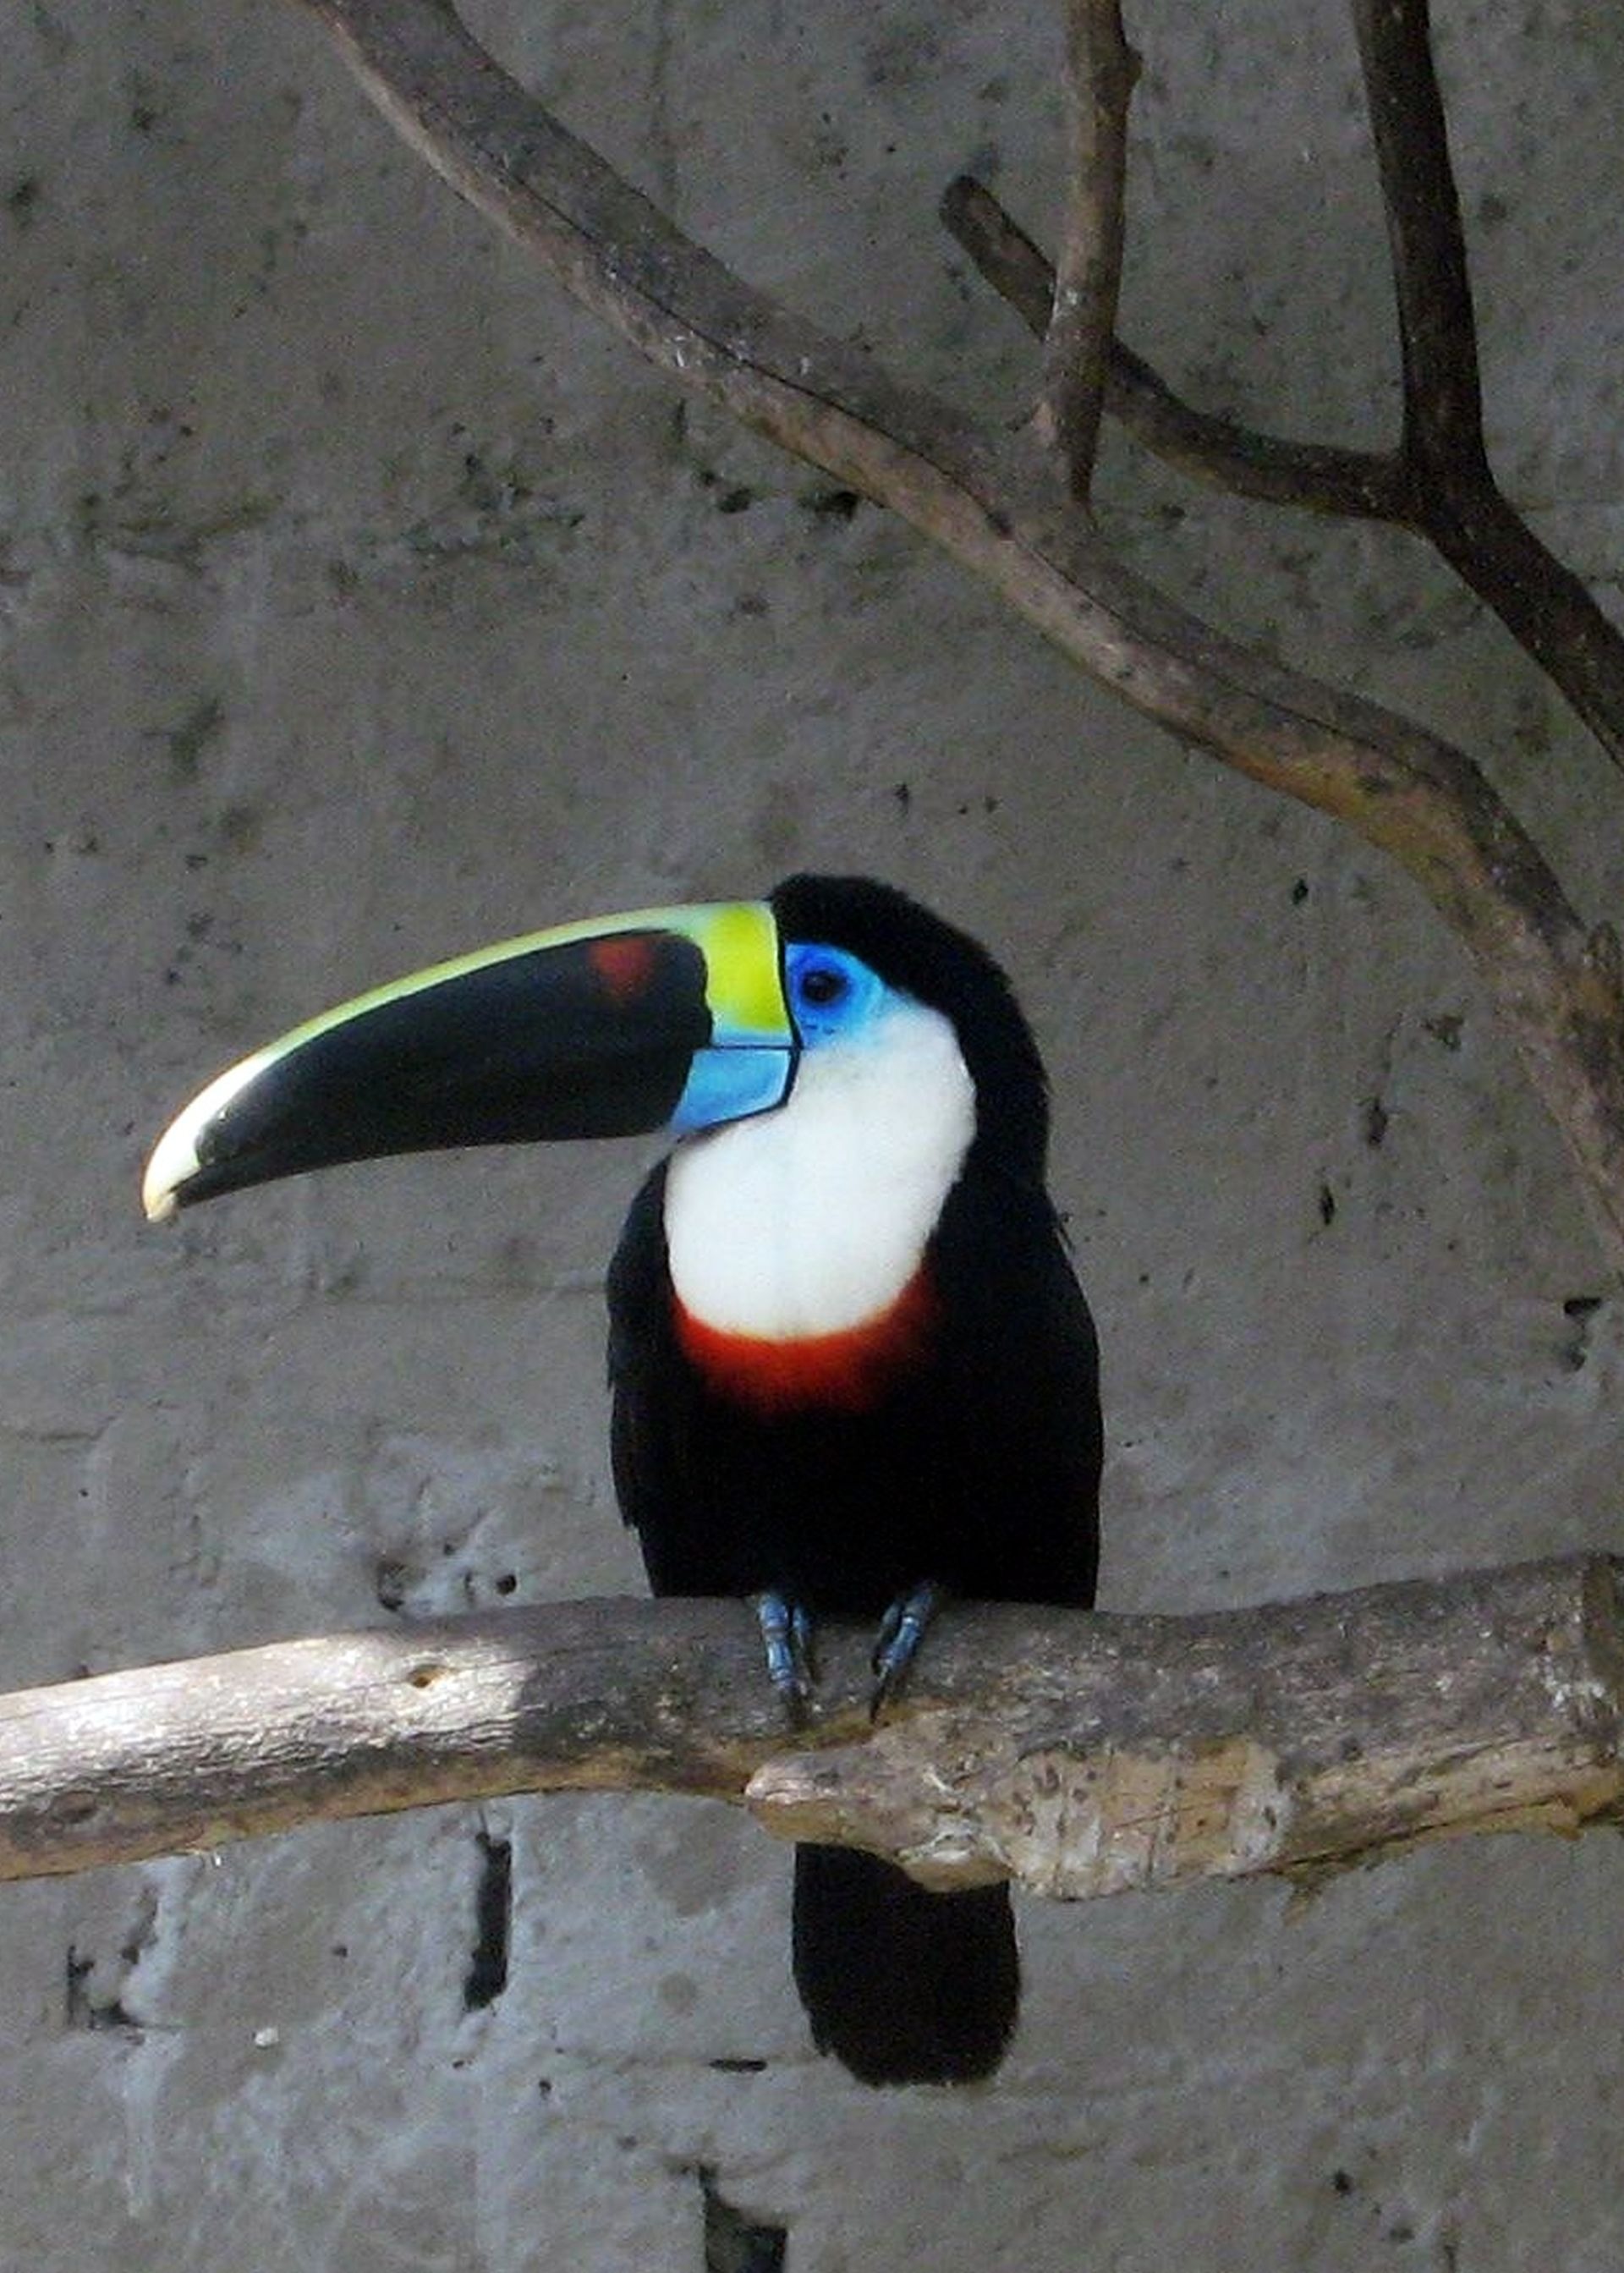
nature, bird, animal, beak, fauna, vertebrate, toucan, tucan, flightless bird, piciformes